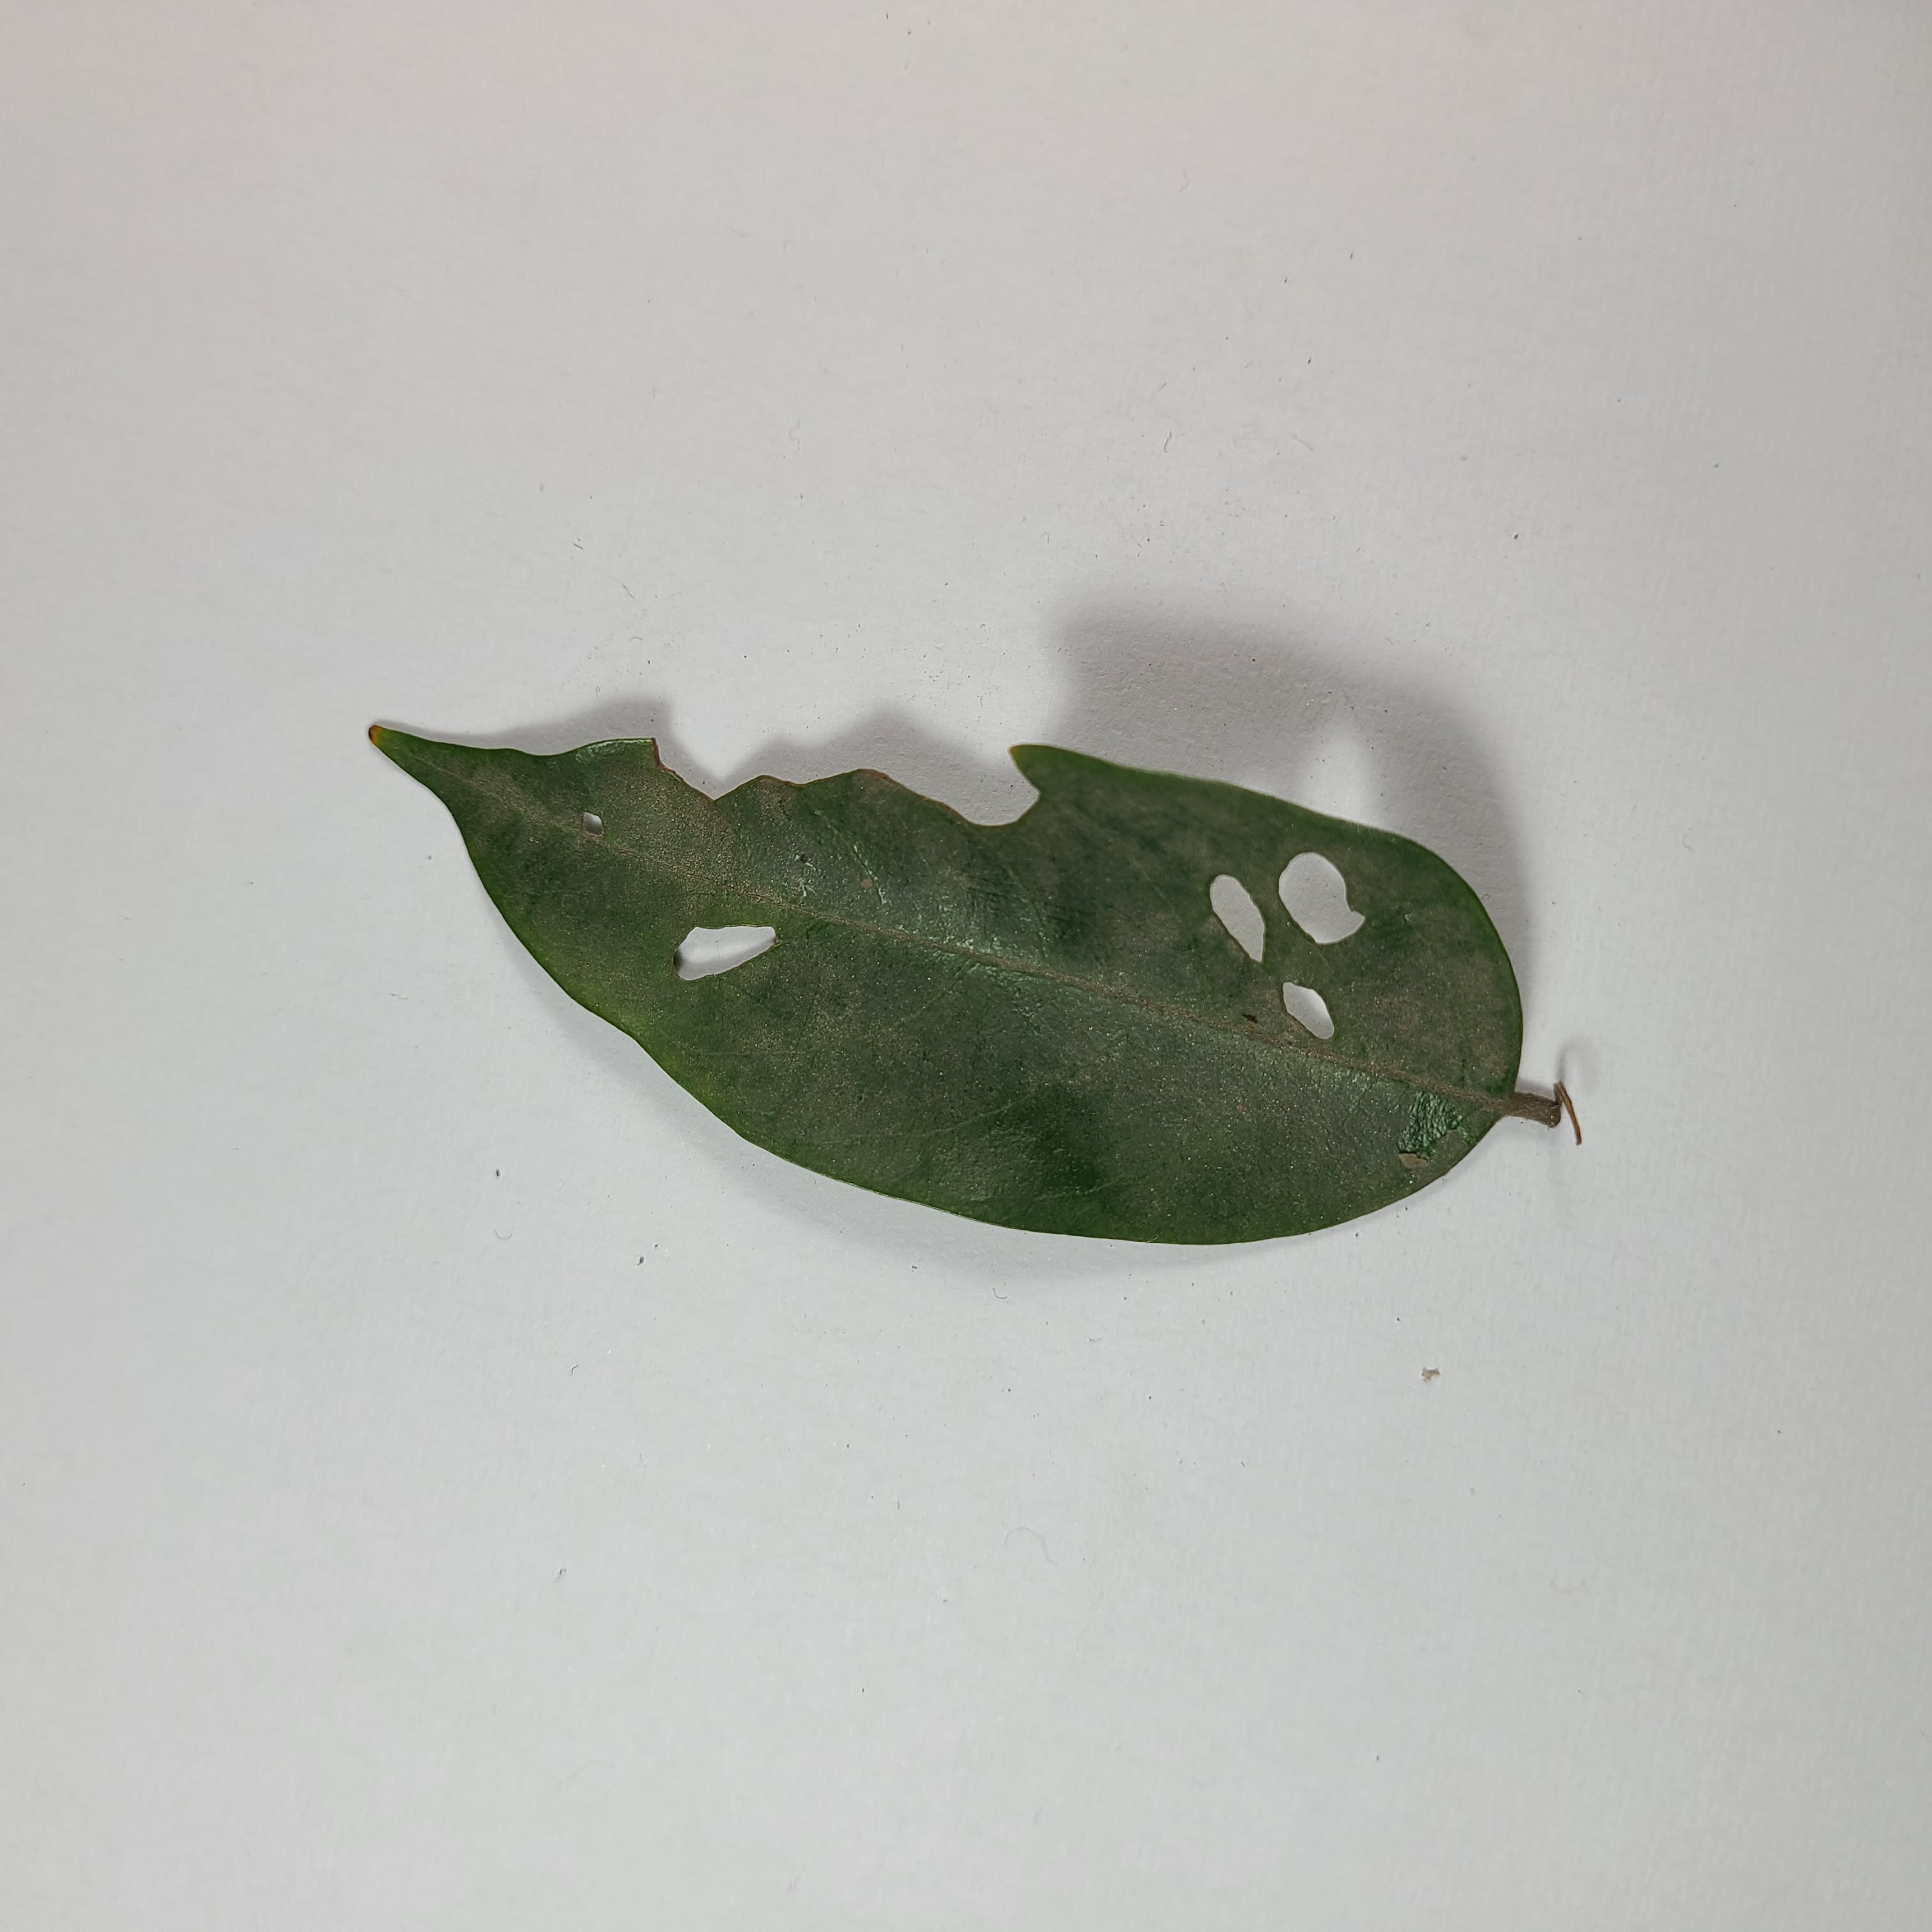
Label: Insect Hole leaves